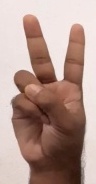
ASL sign: V